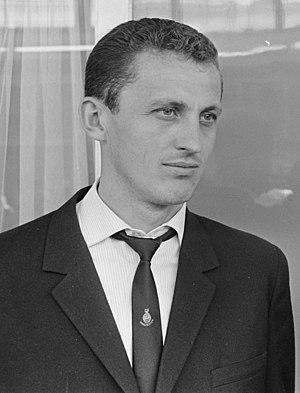
Le Ballon d'or 1967 récompensant le meilleur footballeur européen évoluant en Europe est attribué au Hongrois Flórián Albert.
L'équipe de Hongrie de football est l'équipe nationale qui représente la Hongrie lors des compétitions internationales masculines de football, sous l'égide de la Fédération hongroise de football. Elle consiste en une sélection des meilleurs joueurs hongrois.